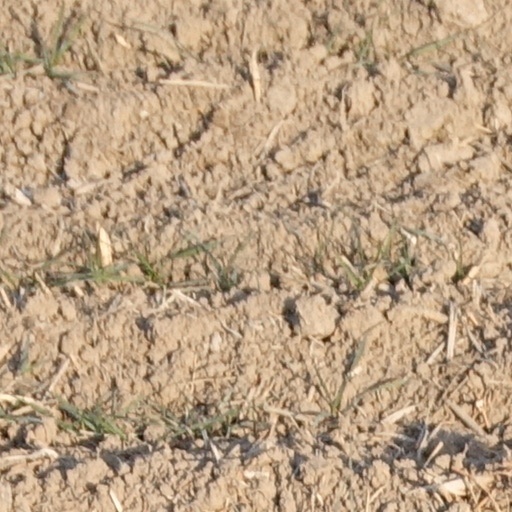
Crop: wheat